Gods' Man

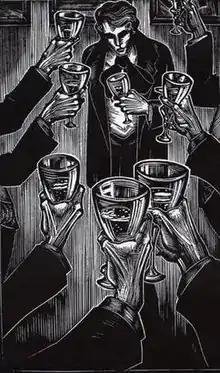
The book's unnamed protagonist framed by wineglasses, emphasizing the isolation he feels.

The artwork is executed in black and white; the images vary in size and dimension, up to , the size of the opening and closing images of each chapter. Ward uses symbolic contrast of dark and light to emphasize the corruption of the city, where even in daylight the buildings darken the skies; in the countryside, the scenes are bathed in natural light. Ward exaggerates facial expression to convey emotion without resorting to words. Composition also conveys emotion: in the midst of his fame, an image has the artist framed by raised wineglasses; the faces of those holding the glasses are not depicted, highlighting the isolation the artist feels. The story parallels the Faust theme, and the artwork and execution show the influence of film, in particular those of German studio Ufa.